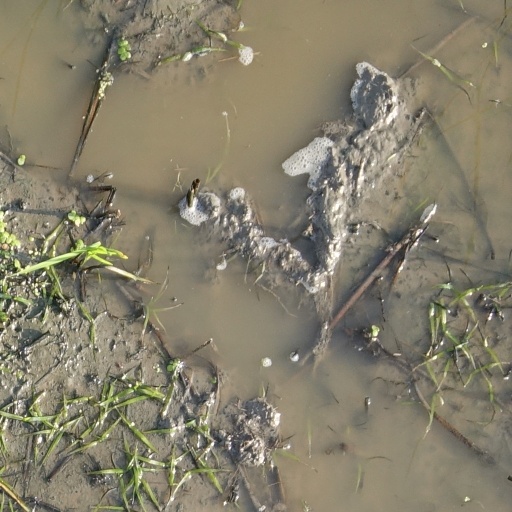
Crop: rice